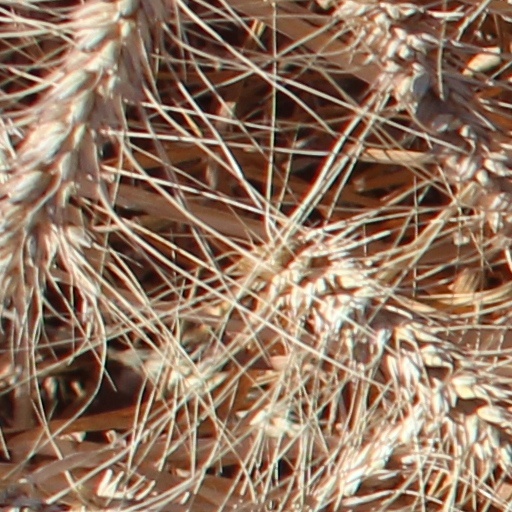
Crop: wheat